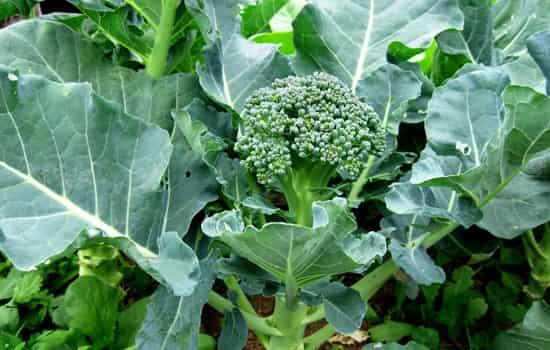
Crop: unknown
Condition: broccoli